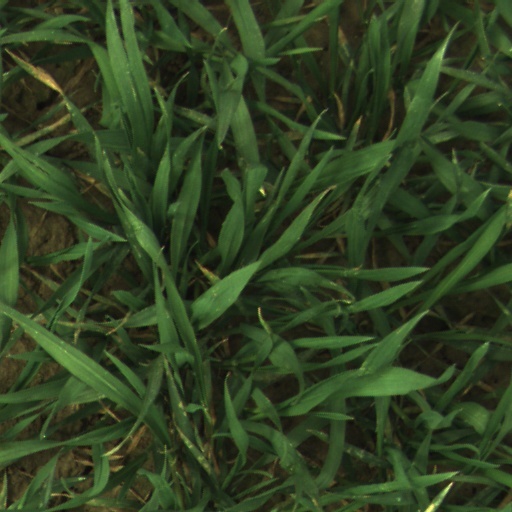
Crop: wheat